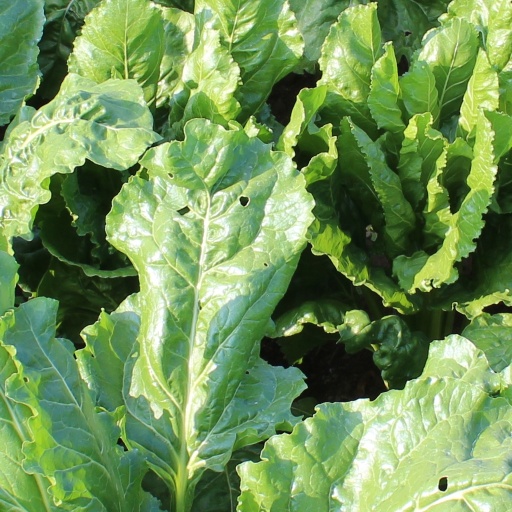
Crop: sugar beet